Daaku

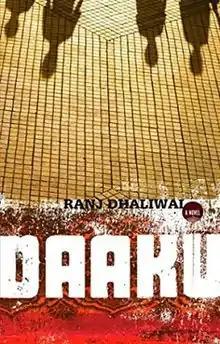

In the violent and ruthless world of Indo–Canadian gangs, Ruby Pandher is on his way up. A self–described daaku (Punjabi for outlaw), Ruby learns young that might, in the form of his drunken father's fists, is right, and that money is easier to steal than earn. Ruby's small–time scams reveal a knack for leadership and after his first stint in youth detention, the big–timers start to notice his potential.